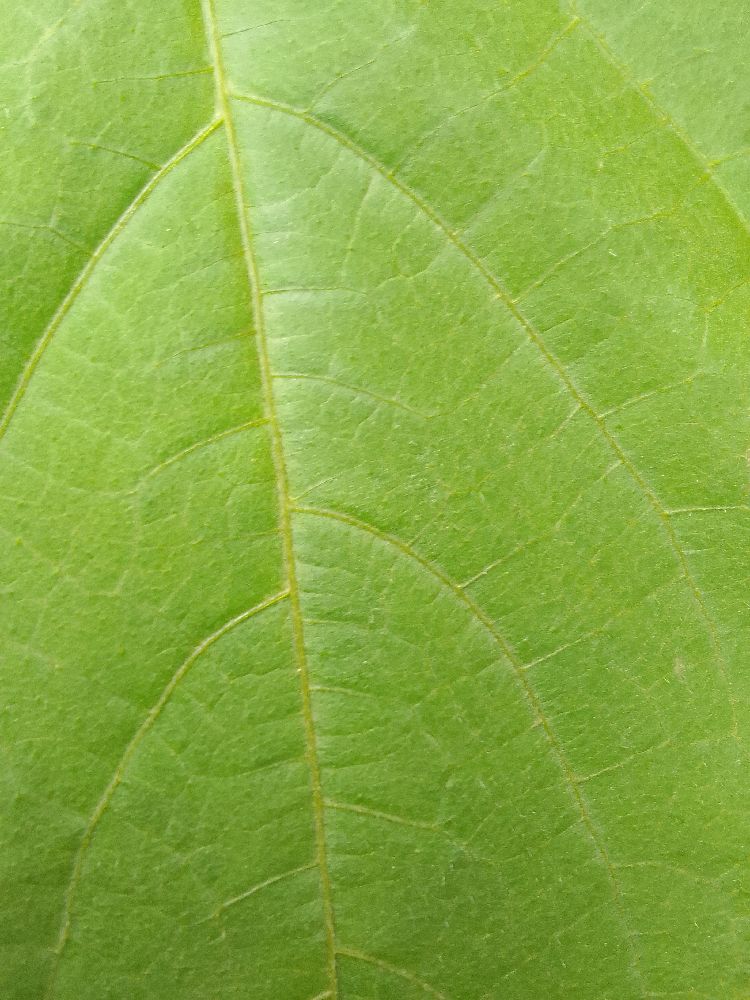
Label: healthy